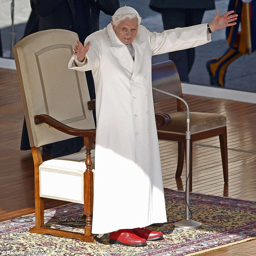
farewell moment : religious leader waves to the huge crowd at his last general audience today